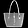
Label: Bag